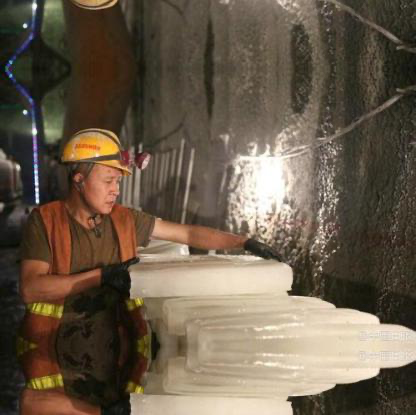
Objects in the image:
label: helmet
label: helmet